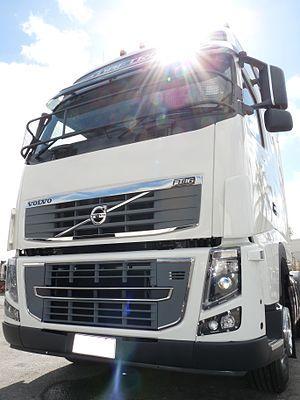
Le Volvo FH16 est un camion de la série des FH qui a vu le jour à la fin de l'année 1993, en même-temps que son petit frère, le FH12.
Le Volvo FH est un véhicule du type poids lourd, produit par le constructeur suédois AB Volvo.